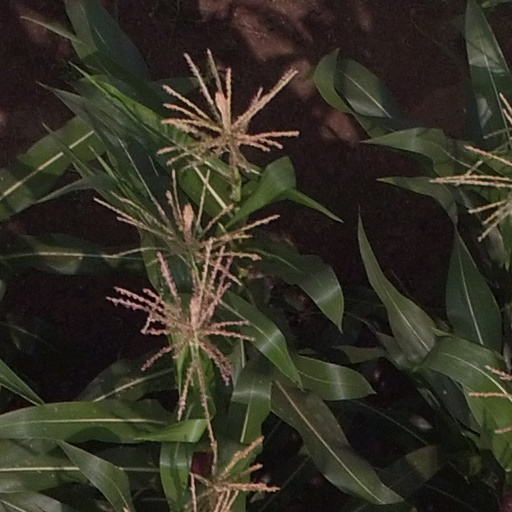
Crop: maize; corn